High Street, Oxford

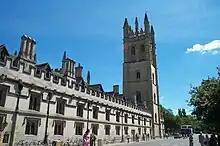
Magdalen College with its tower, at the eastern end of the High Street

Despite an influx of chain stores in nearby Cornmarket Street, the High is home to a number of specialist independent retailers. These include Shepherd & Woodward (University outfitters), Payne & Son (goldsmiths), Sanders of Oxford (print sellers) and Waterfield's Books. To the north at the western end between Cornmarket and the Turl is the historic traditional Covered Market, established in 1774.